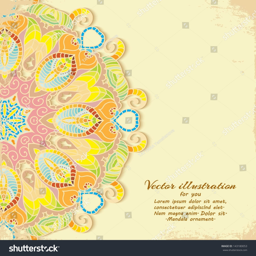
elegant ornamentation on a dark background .